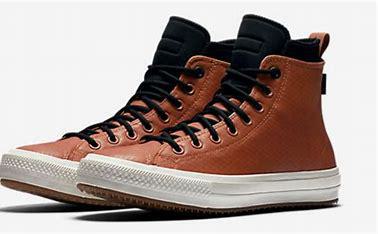
Brand: Converse
Model: Chuck Taylor All Star Ii